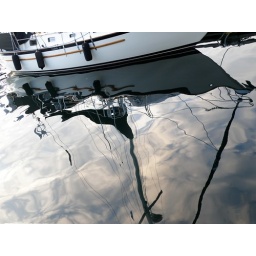
The best boat in the place. The water was spectacular here to pick up clear reflections.